Osjaków

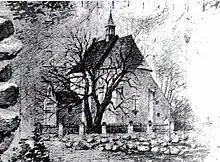
Old church of St Hedwig of Silesia, destroyed to make space for the current church of Sigismund

Osjaków was an average Polish provincial town until the town was ravaged by a fire in 1750, which destroyed much of its wooden infrastructure. As a result, it lost its town rights in 1793. Until today Osjaków retains much of its urban layout, with a central square.